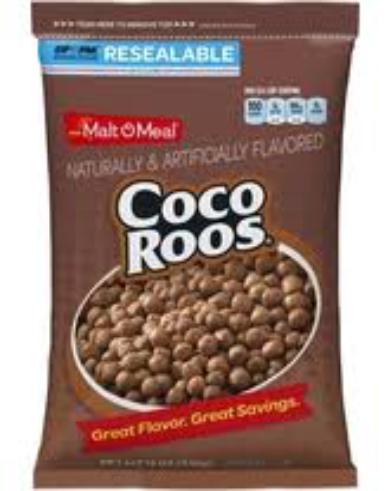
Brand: Coco Roos
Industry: Food